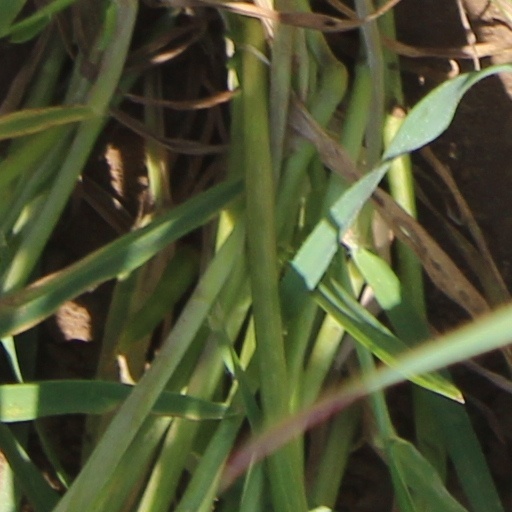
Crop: wheat